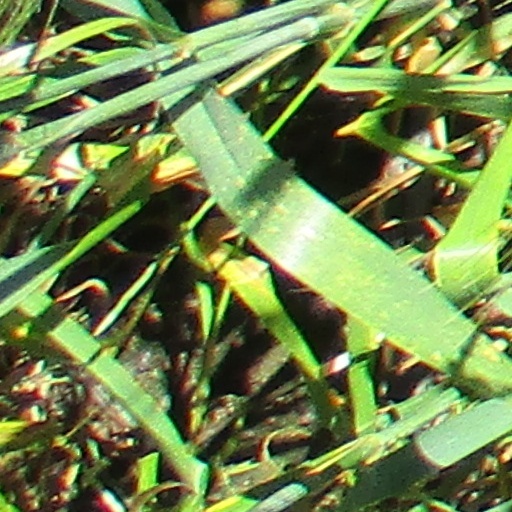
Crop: wheat